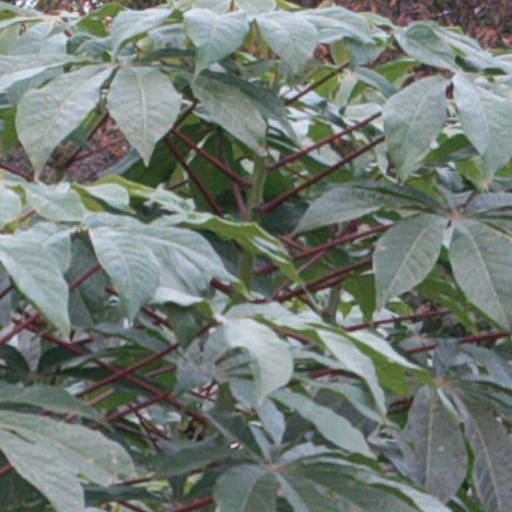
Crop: cassava